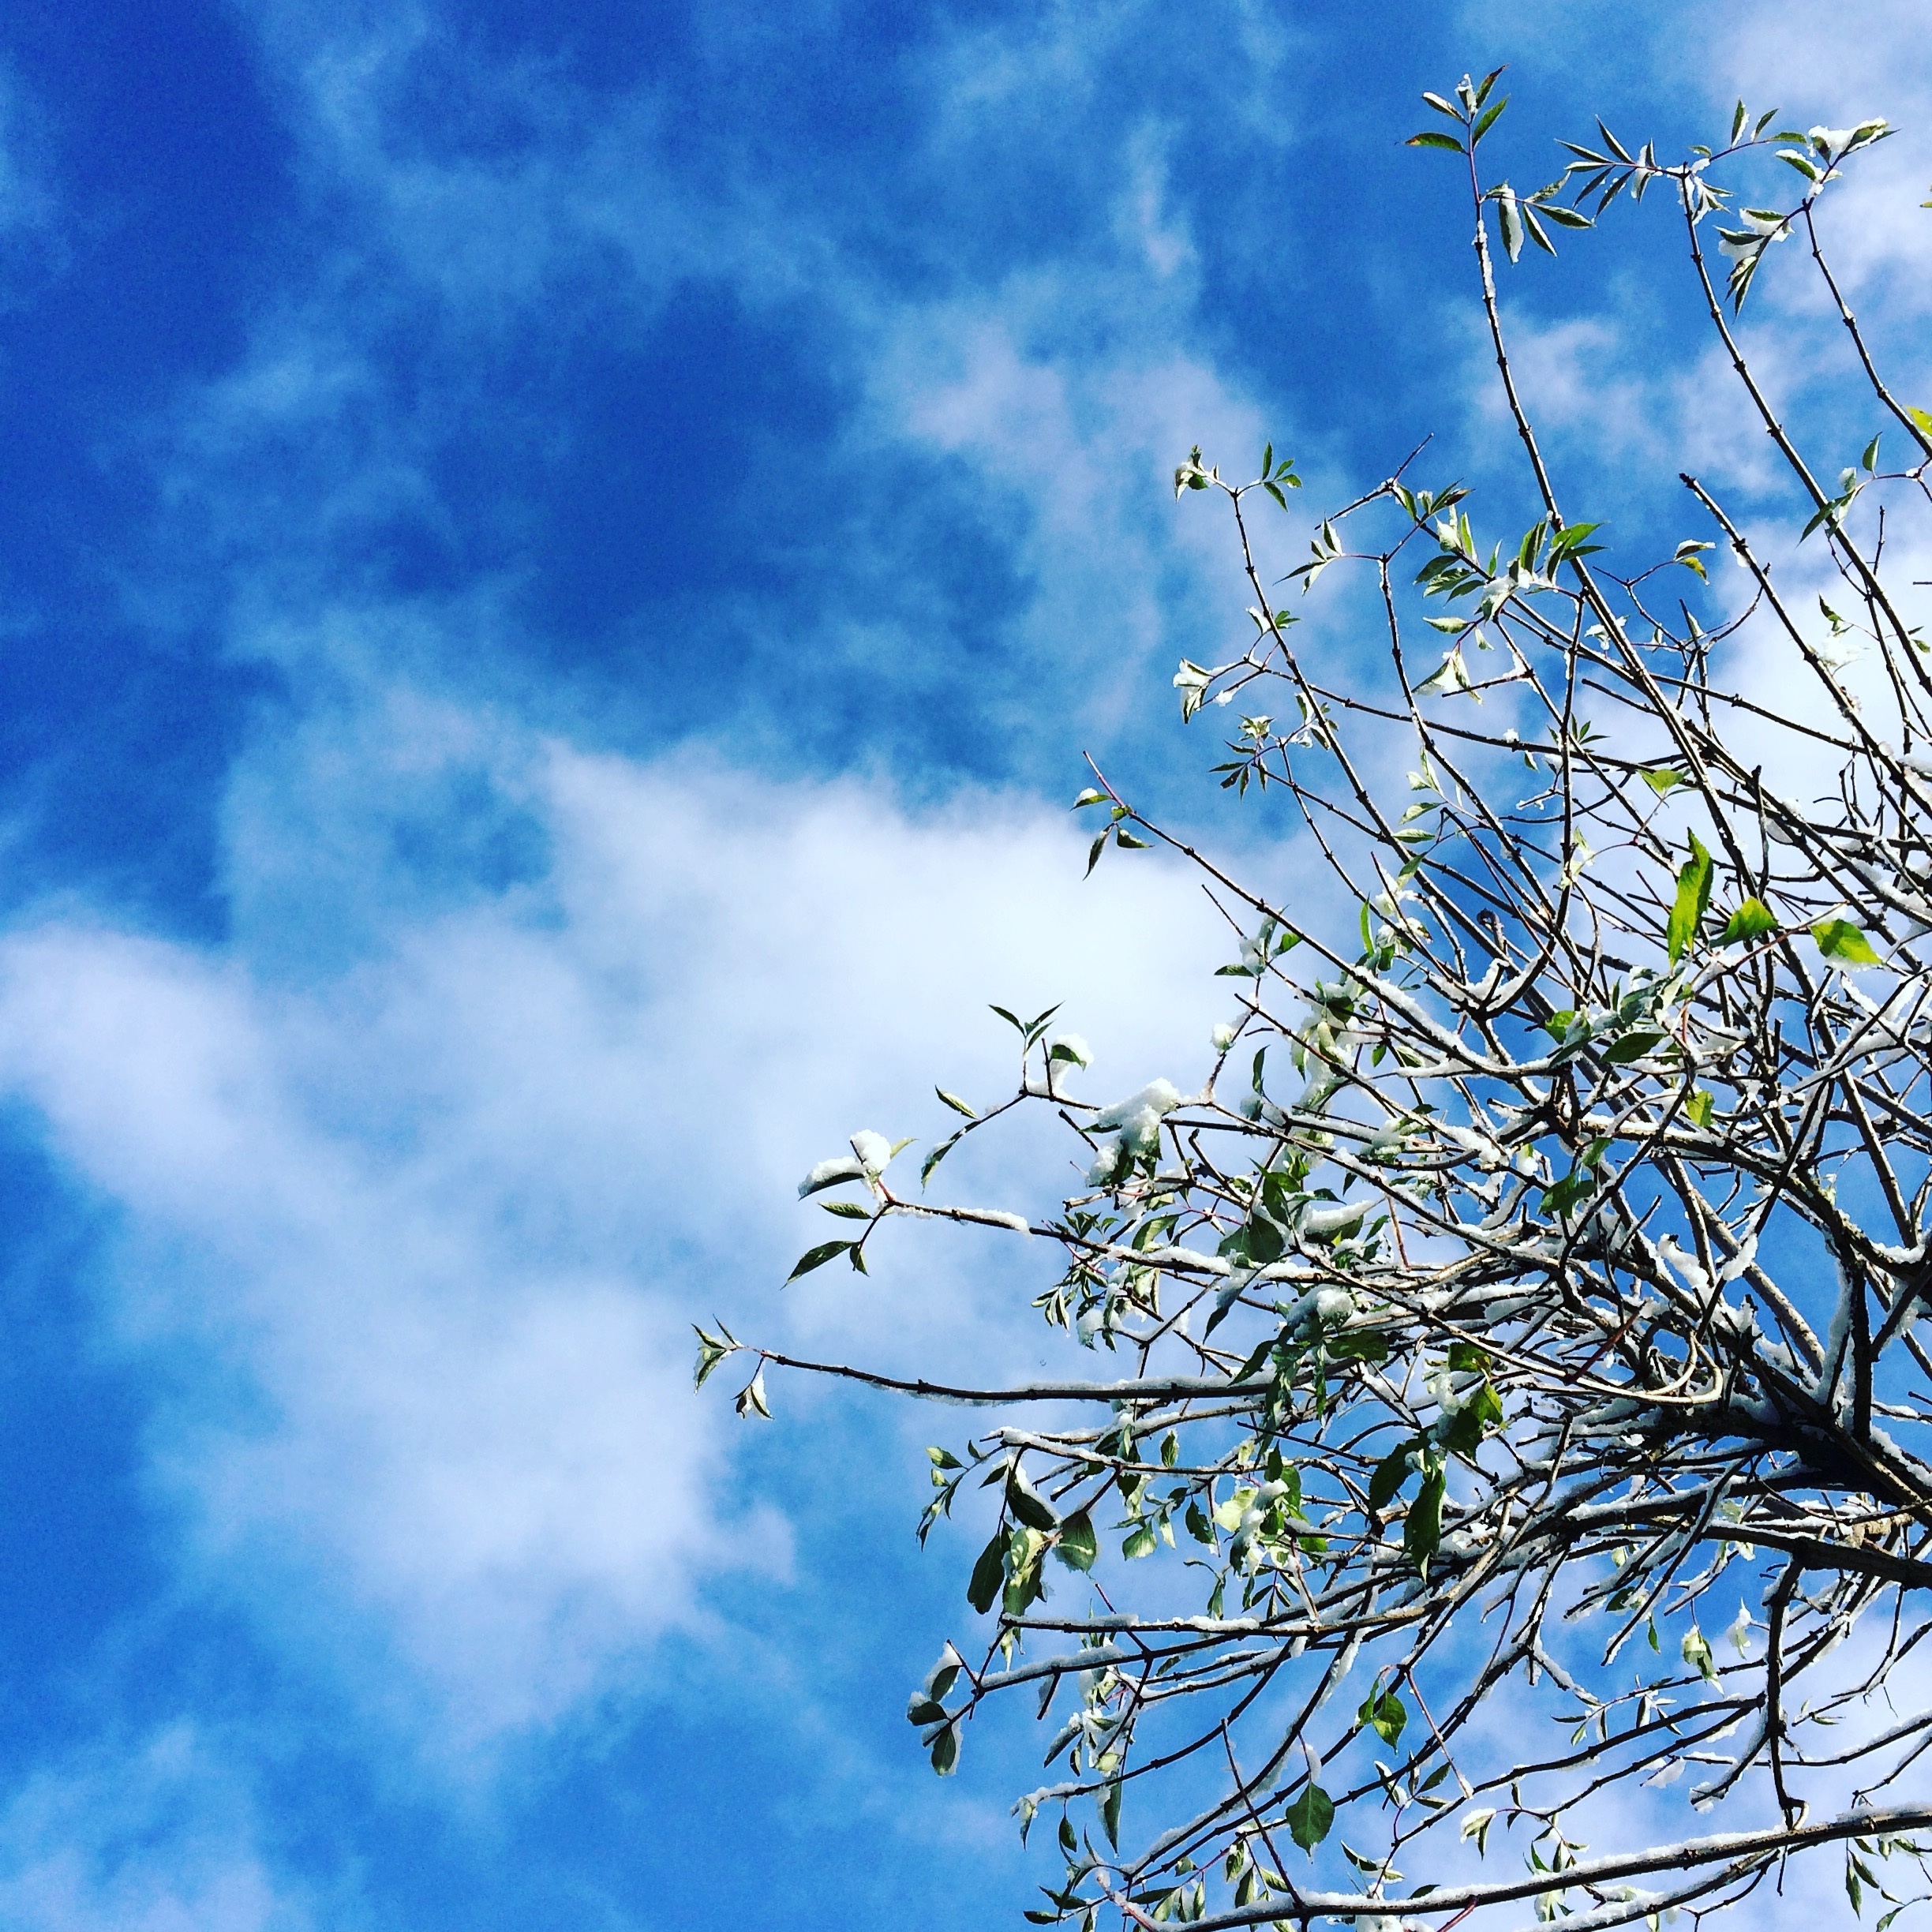
tree, nature, branch, blossom, snow, cloud, plant, sky, sunlight, leaf, flower, wind, frost, blue, flora, twig, beautiful, woody plant